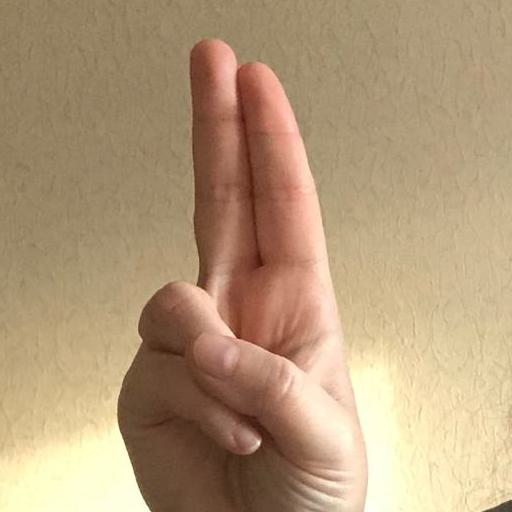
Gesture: two_up